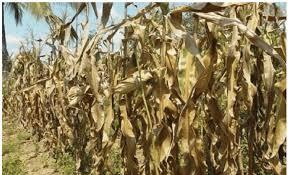
Huku ni shambani, shamba lenyewe halijalimwa. Kuna mikungu ya mahindi ambayo imekauka. Kando yake kuna miti iliyozunguka.